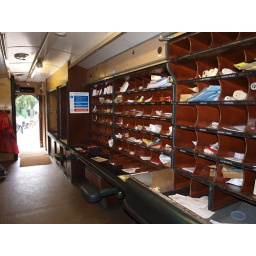
15/08/2010: Travelling post office van 80371 at Gwili Railway. Built York in 1973